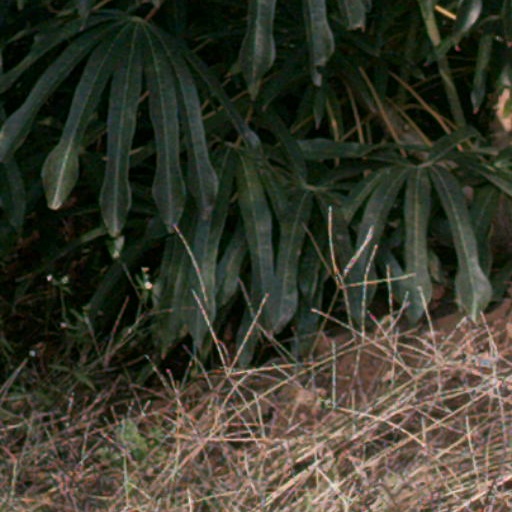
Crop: cassava